Odenwaldschule

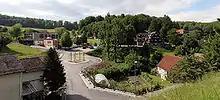
Odenwaldschule in Heppenheim

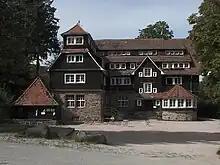
The Goethehaus at the Odenwaldschule

The Odenwaldschule was a German school located in Heppenheim in the Odenwald. Founded in 1910, it was Germany's oldest "Landerziehungsheim", a private boarding school located in a rural setting. Edith and Paul Geheeb established it using their concept of progressive education, which integrated the work of the head and hand. The school went bankrupt and was closed in 2015, following the revelation of numerous cases of sexual abuse of students.